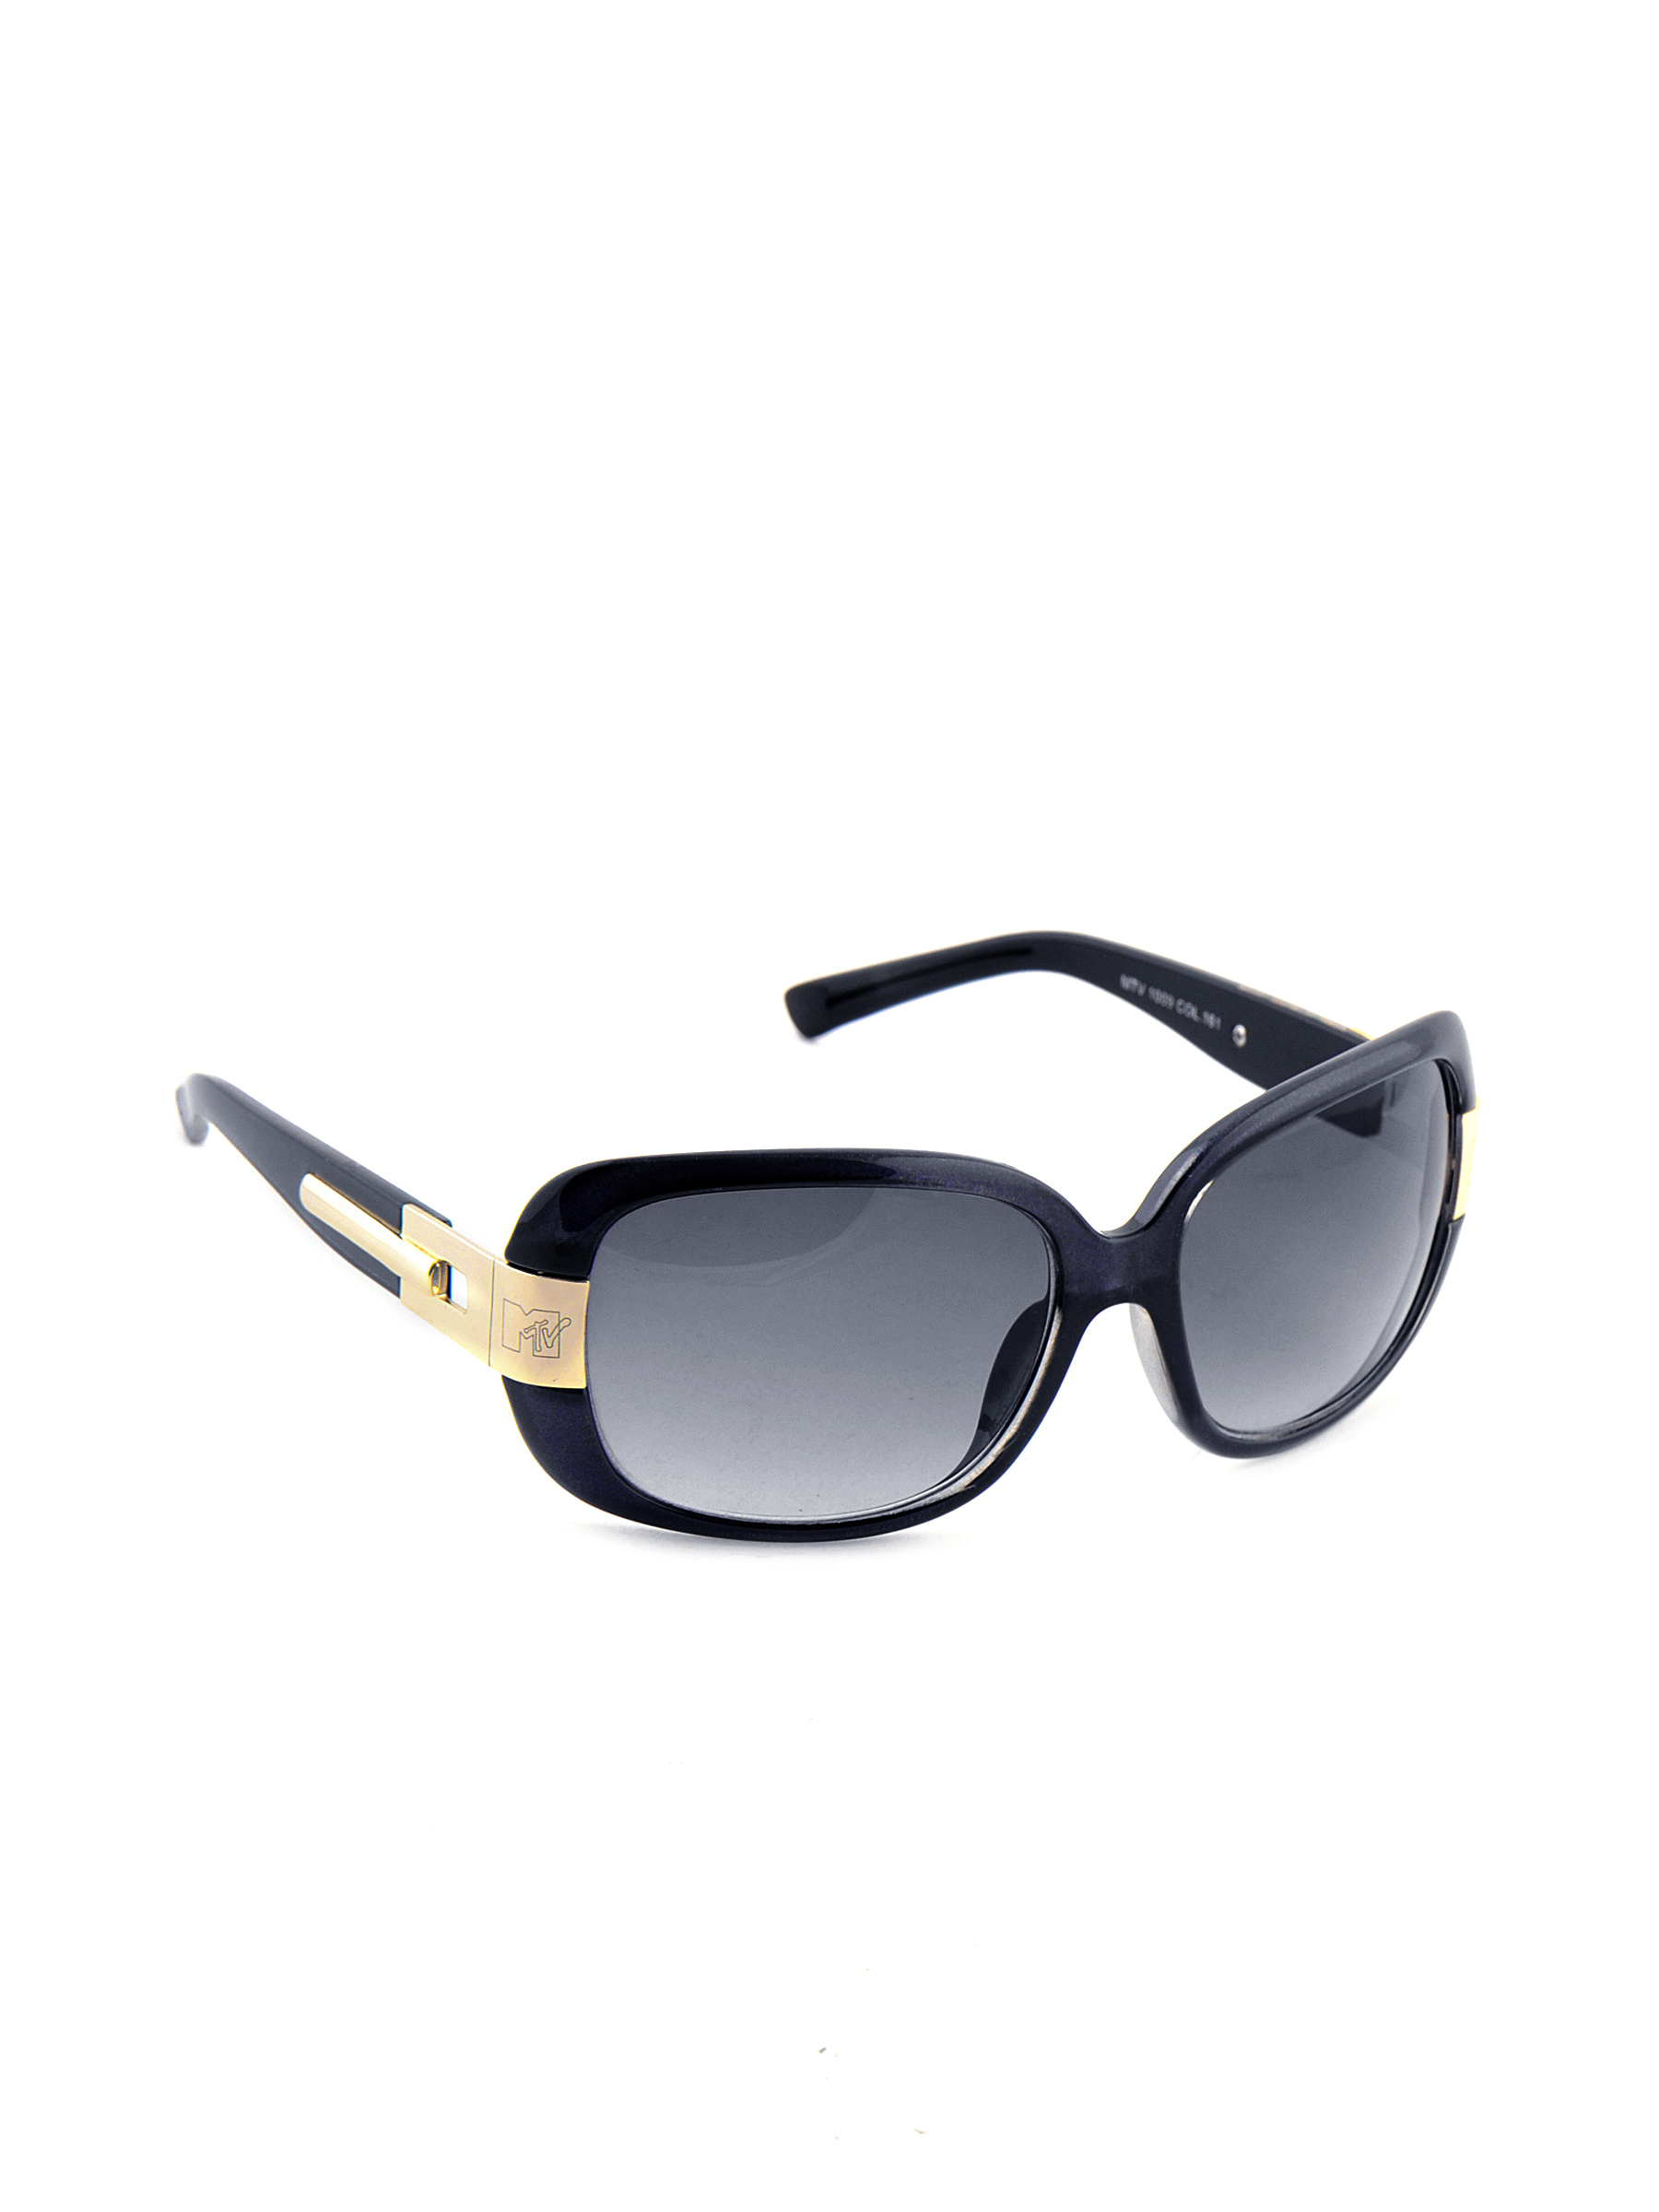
M tv Women My Fab Eyewear Blue Sunglasses
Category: Accessories / Eyewear / Sunglasses
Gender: Women
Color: Blue
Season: Winter 2016
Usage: Casual